Porcelain: A Memoir

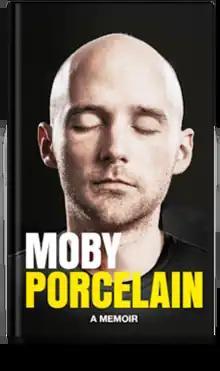
Cover to the hardcover edition

Porcelain: A Memoir is a 2016 memoir by American house musician Moby. Covering his youth in the 1970s until his worldwide success in the late 1990s with "Play", the book also discusses the author's spiritual struggles as a Christian, initial avoidance of and eventual recreational drug use, and interest in animal rights and veganism. The book was met favorably by critics. He had plans for a future volume covering the following decade, which he eventually released in 2019 under the title "Then It Fell Apart".